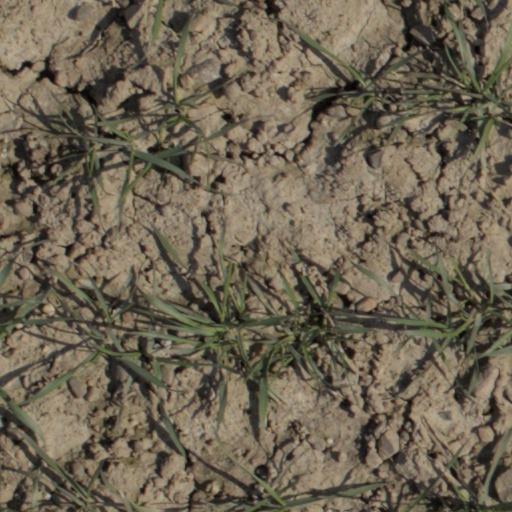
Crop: wheat